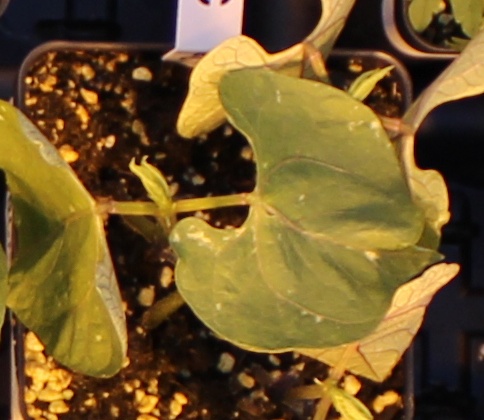
Label: Blackbean